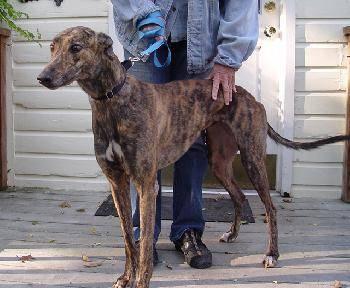
dog